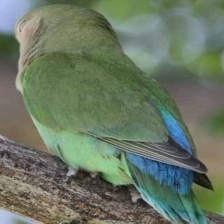
Species: ROSY FACED LOVEBIRD
Scientific name: AGAPORNIS ROSEICOLLIS